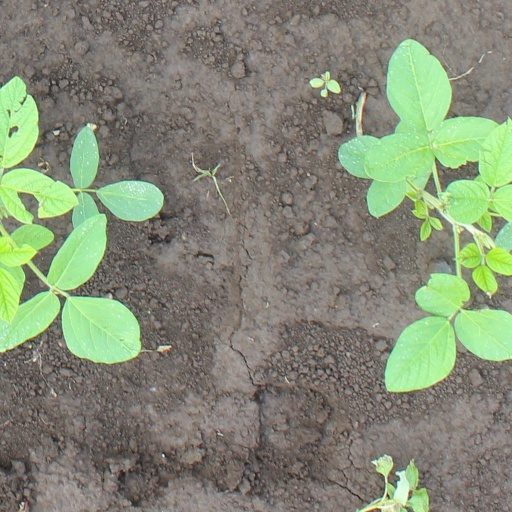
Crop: soybean